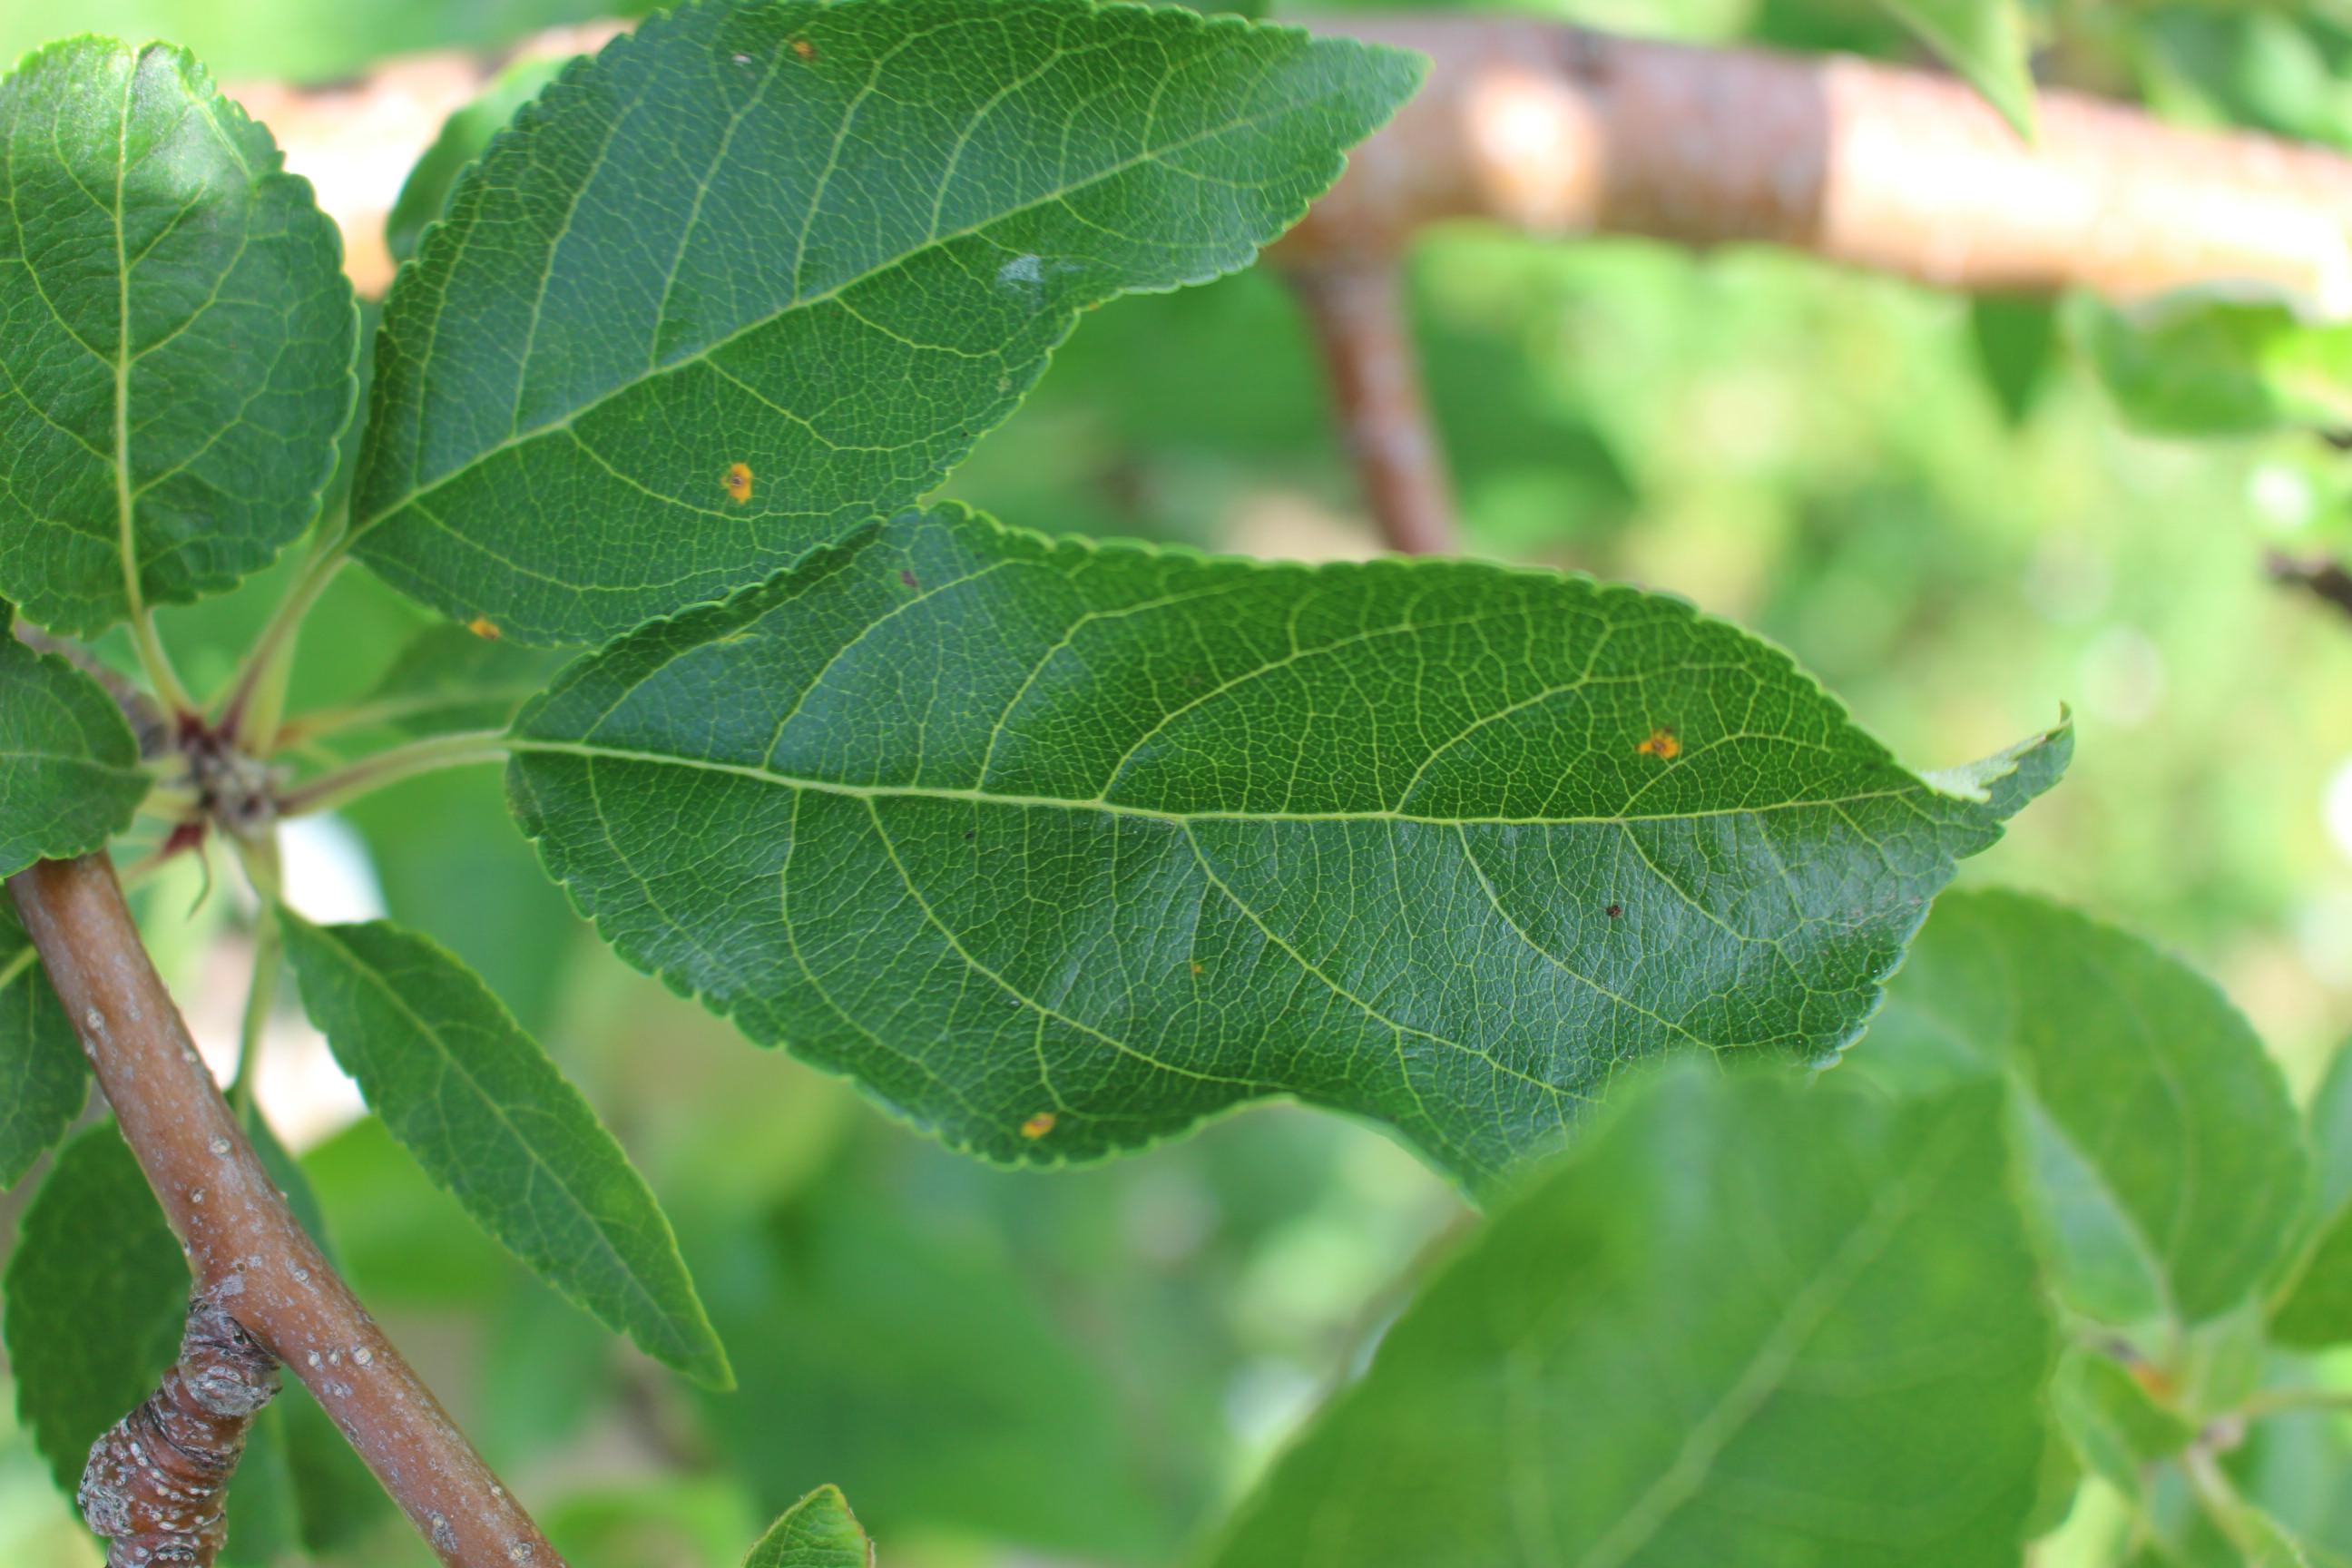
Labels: rust